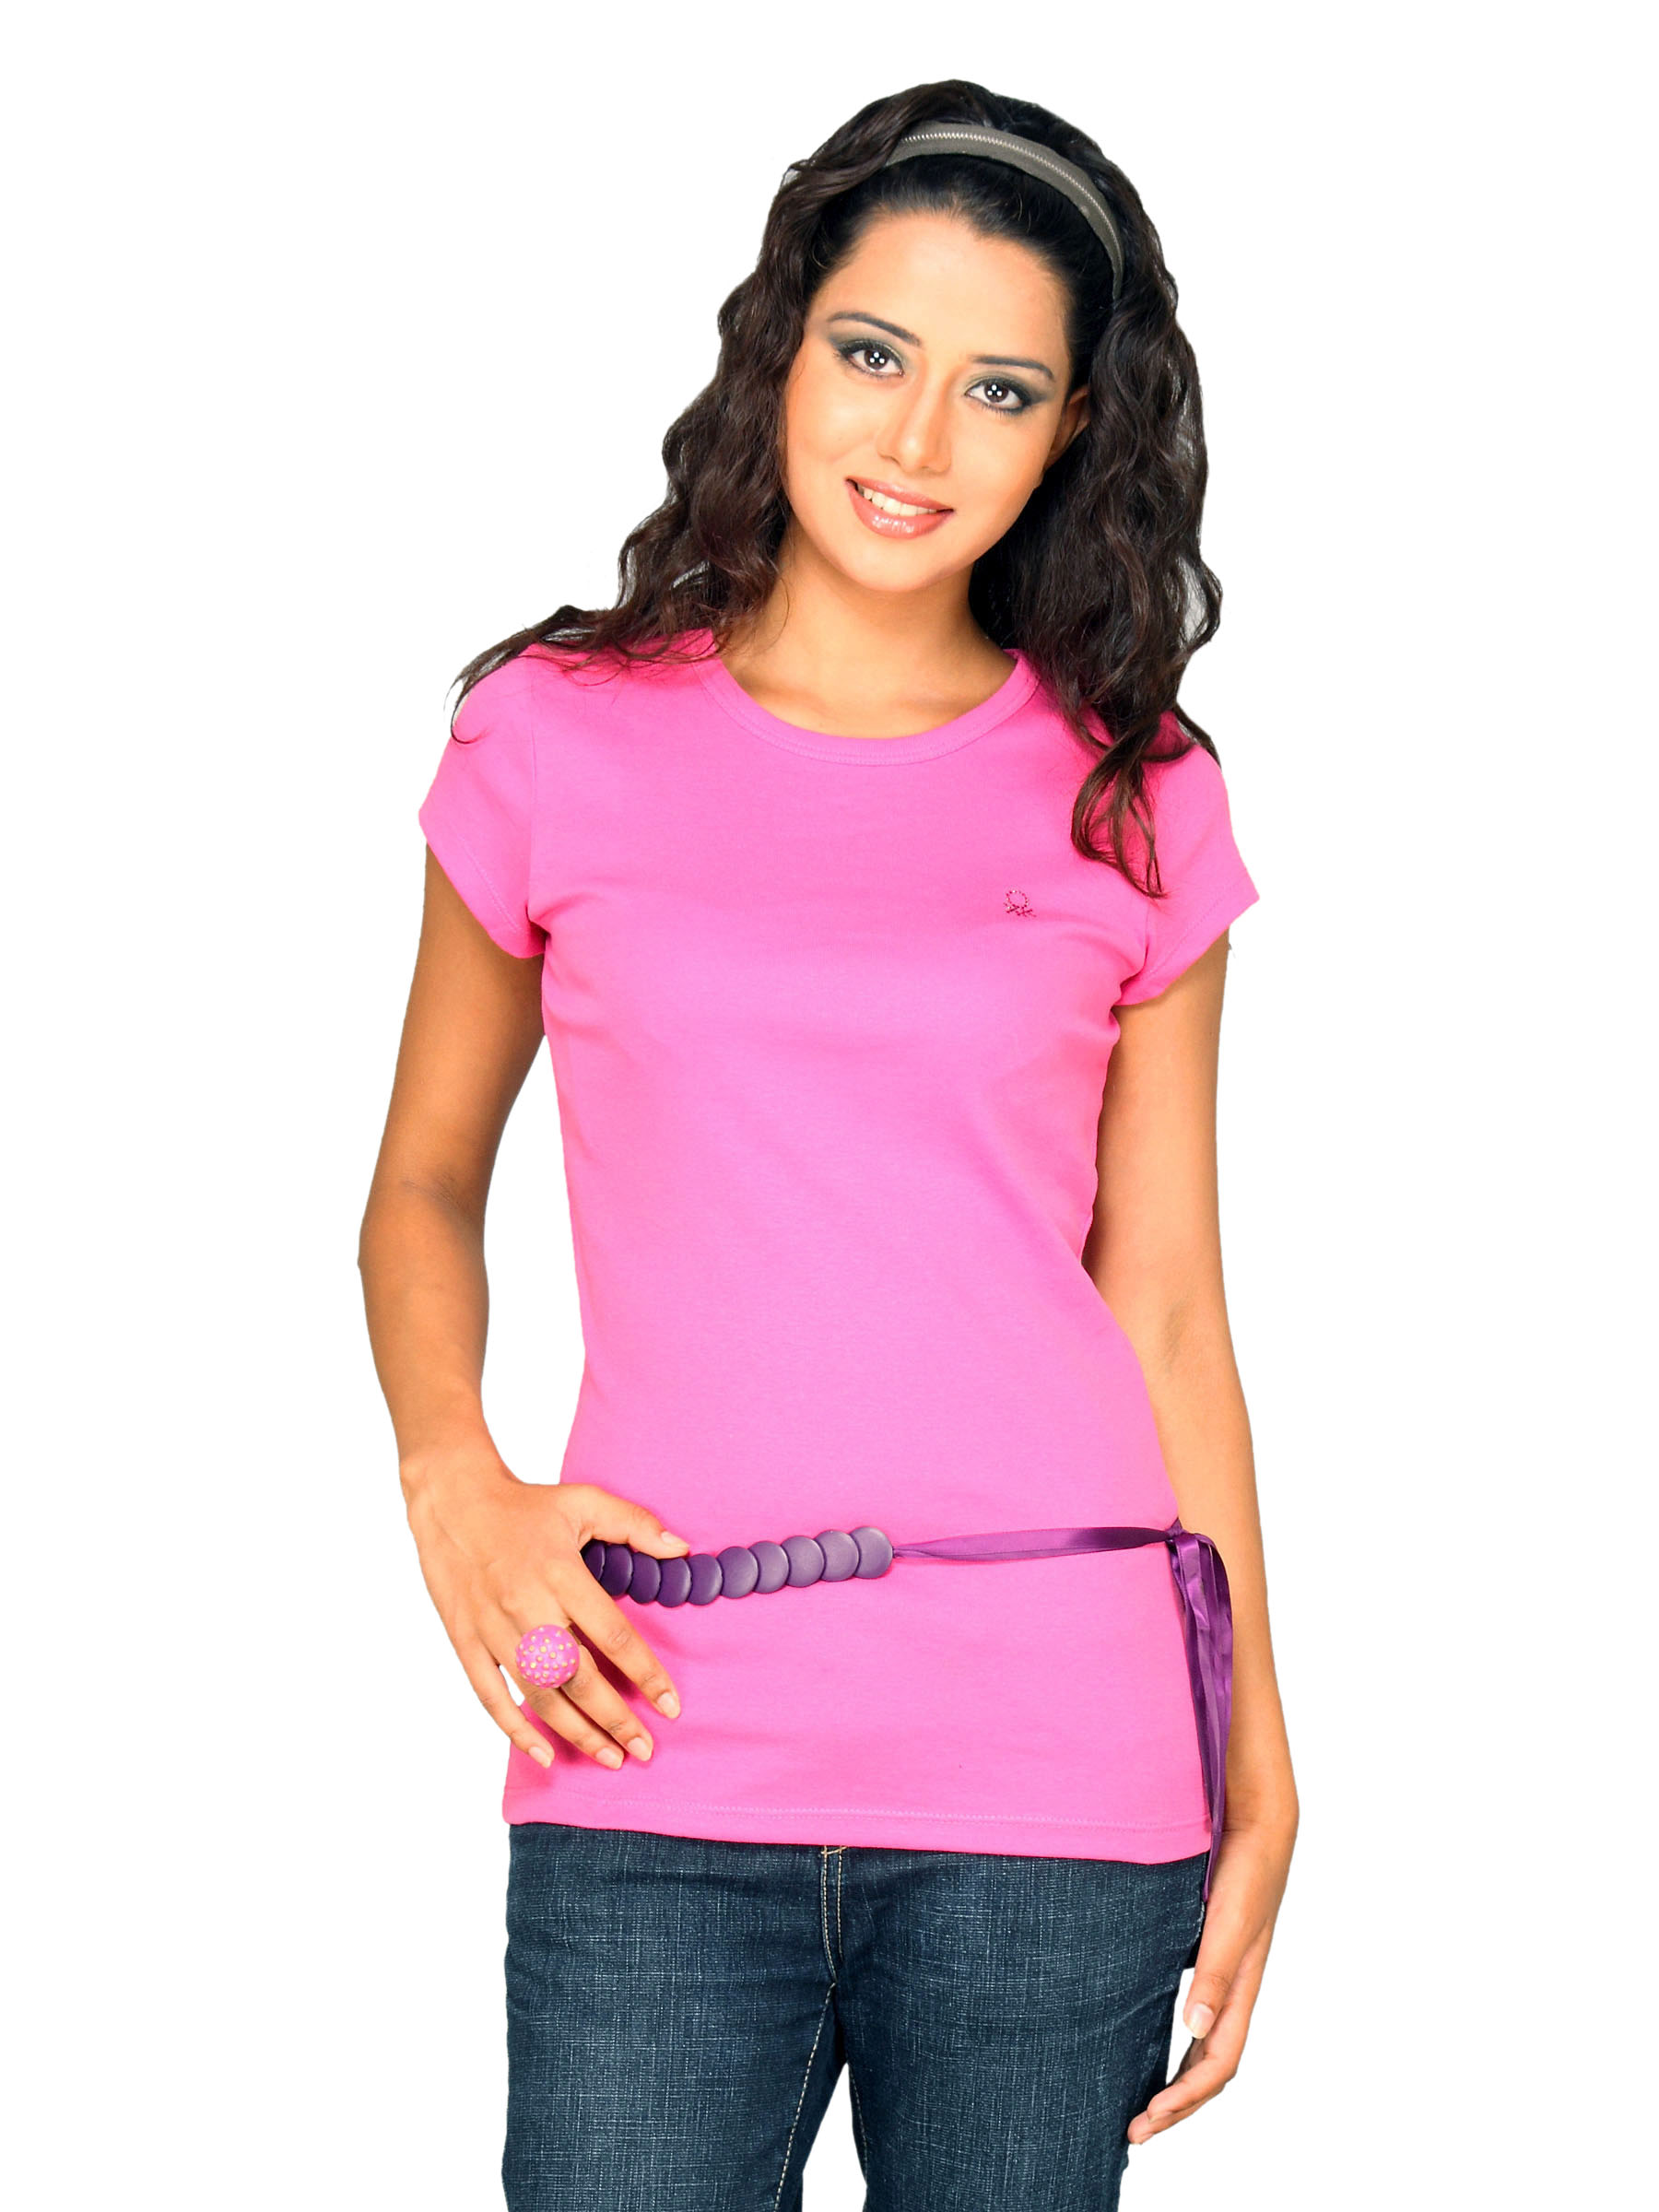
UCB Women's Basic Round Pink T-shirt
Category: Apparel / Topwear / Tshirts
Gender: Women
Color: Pink
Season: Summer 2011
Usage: Casual